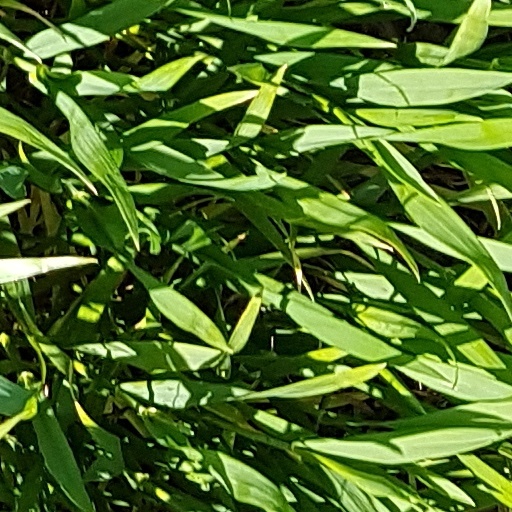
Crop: wheat